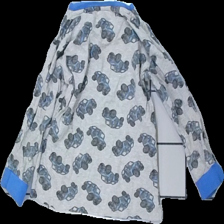
View: back
Type: Top
Category: Children
Brand: Missing
Colors: Grey, Blue, Black, Multicolor
Material: unknown
Cut: Regular
Size: 110
Season: All
Damage: stain
Damage location: bottom center
Damage 2: stain
Damage 2 location: bottom left
Price range: <50
Recommended usage: Export
Description: grey top with print